Coalition Government of Xinjiang Province

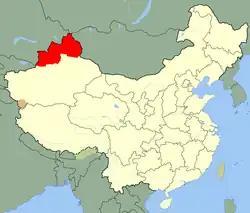
Territorial extent of the Second East Turkestan Republic, encompassing the three districts of Ili, Tarbagatay and Altay

In August 1945, China signed a Treaty of Friendship and Alliance that granted the Soviet Union a range of concessions that the United States promised at the Yalta Conference. This ended overt Soviet support for the ETR. The ROC and ETR reached a peace agreement on 2 January 1946 and a negotiated settlement on 27 June 1946. The Interim Government of the ETR passed Resolution 324 the same day, transforming itself into the "Ili District Council" and dissolving the ETR. The new council was not a government, and would be subordinate to a future coalition government, along with the Seven Districts of southern Xinjiang.